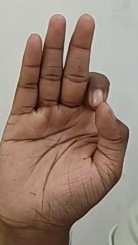
ASL sign: F